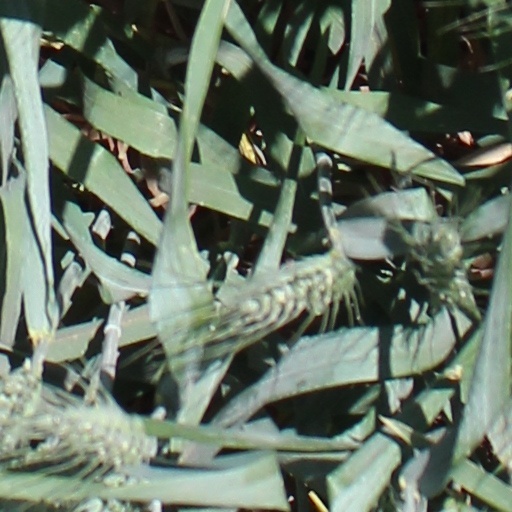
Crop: wheat